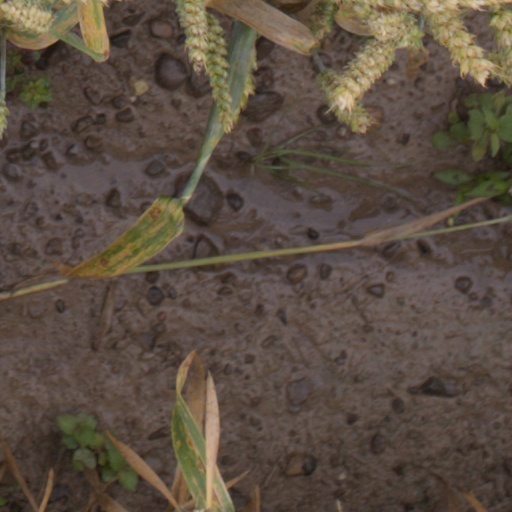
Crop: wheat